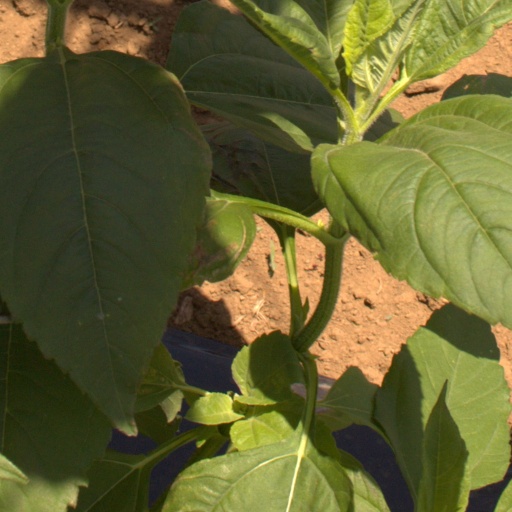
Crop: Jerusalem artichoke